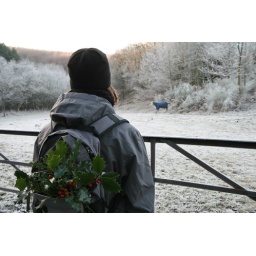
This horse initially came over to see us, but then walked over to stand at this spot in his field